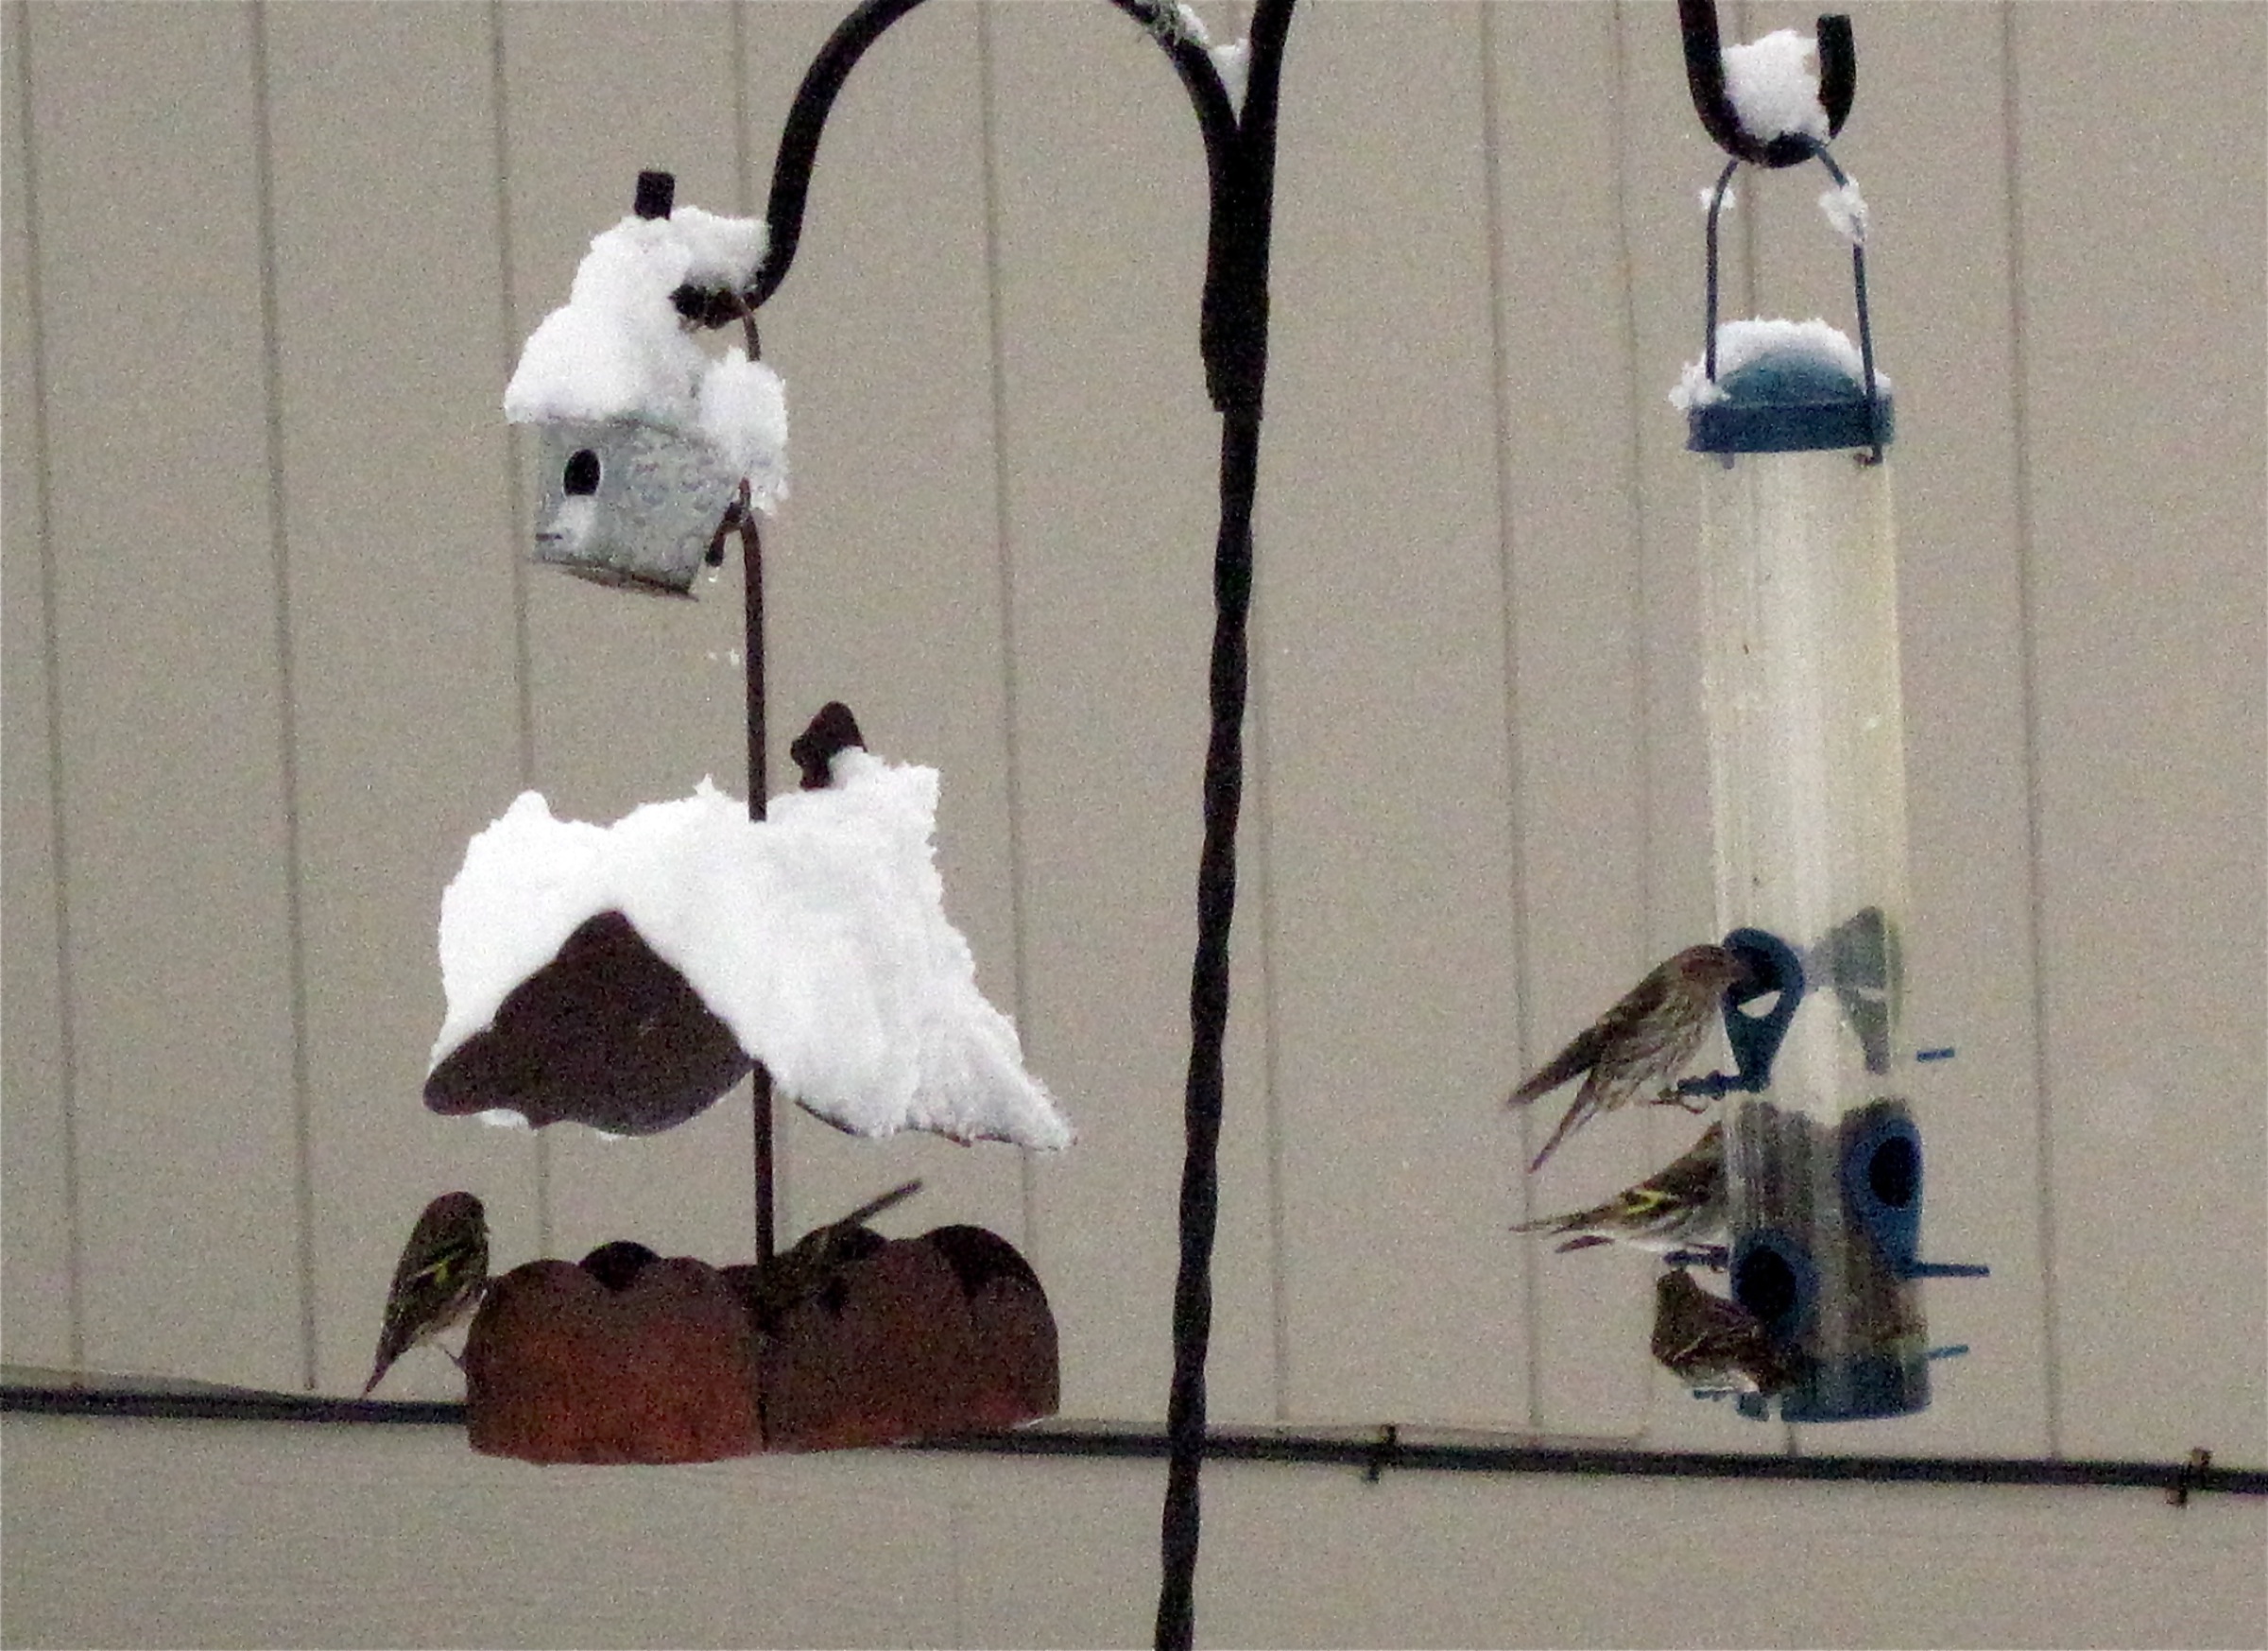
snow, white, lighting, product, art, light fixture